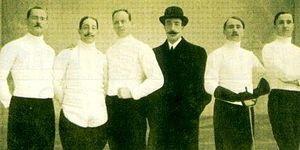
Abelardo Olivier
Olivier er nummer to fra højre
Abelardo Olivier var en italiensk fægter som deltog i de olympiske lege 1908 i London og 1920 i Antwerpen.